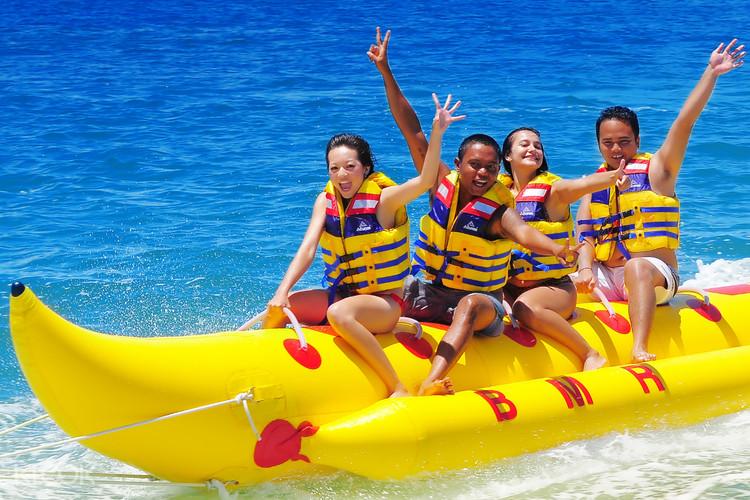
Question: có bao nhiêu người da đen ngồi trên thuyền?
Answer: có một người da đen ngồi trên thuyền